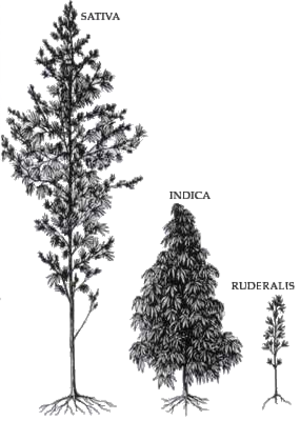
Hamp (slægt) / Anvendelse
Forskel i størrelse af forskellige cannabistyper. Kun C. sativa (til venstre) er egnet til industriel brug (af plantefibre).
Hamp er en slægt i hampfamilien hjemmehørende i Centralasien og på det indiske subkontinent. Antallet af arter i slægten er omstridt. Nogle anerkender kun en enkelt art, Cannabis sativa, der inddeles i underarter eller varieteter, mens andre anerkender flere arter. Planterne i slægten anvendes både som lægemiddel og rusmiddel, og har især tidligere været anvendt til f.eks. tekstiler og tovværk på grund af stænglernes indhold af fibre.